West Monkton

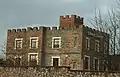
Creech Castle

Walford house was built in the late 18th century but in 1985 was converted into flats. It is a Grade II* listed building.